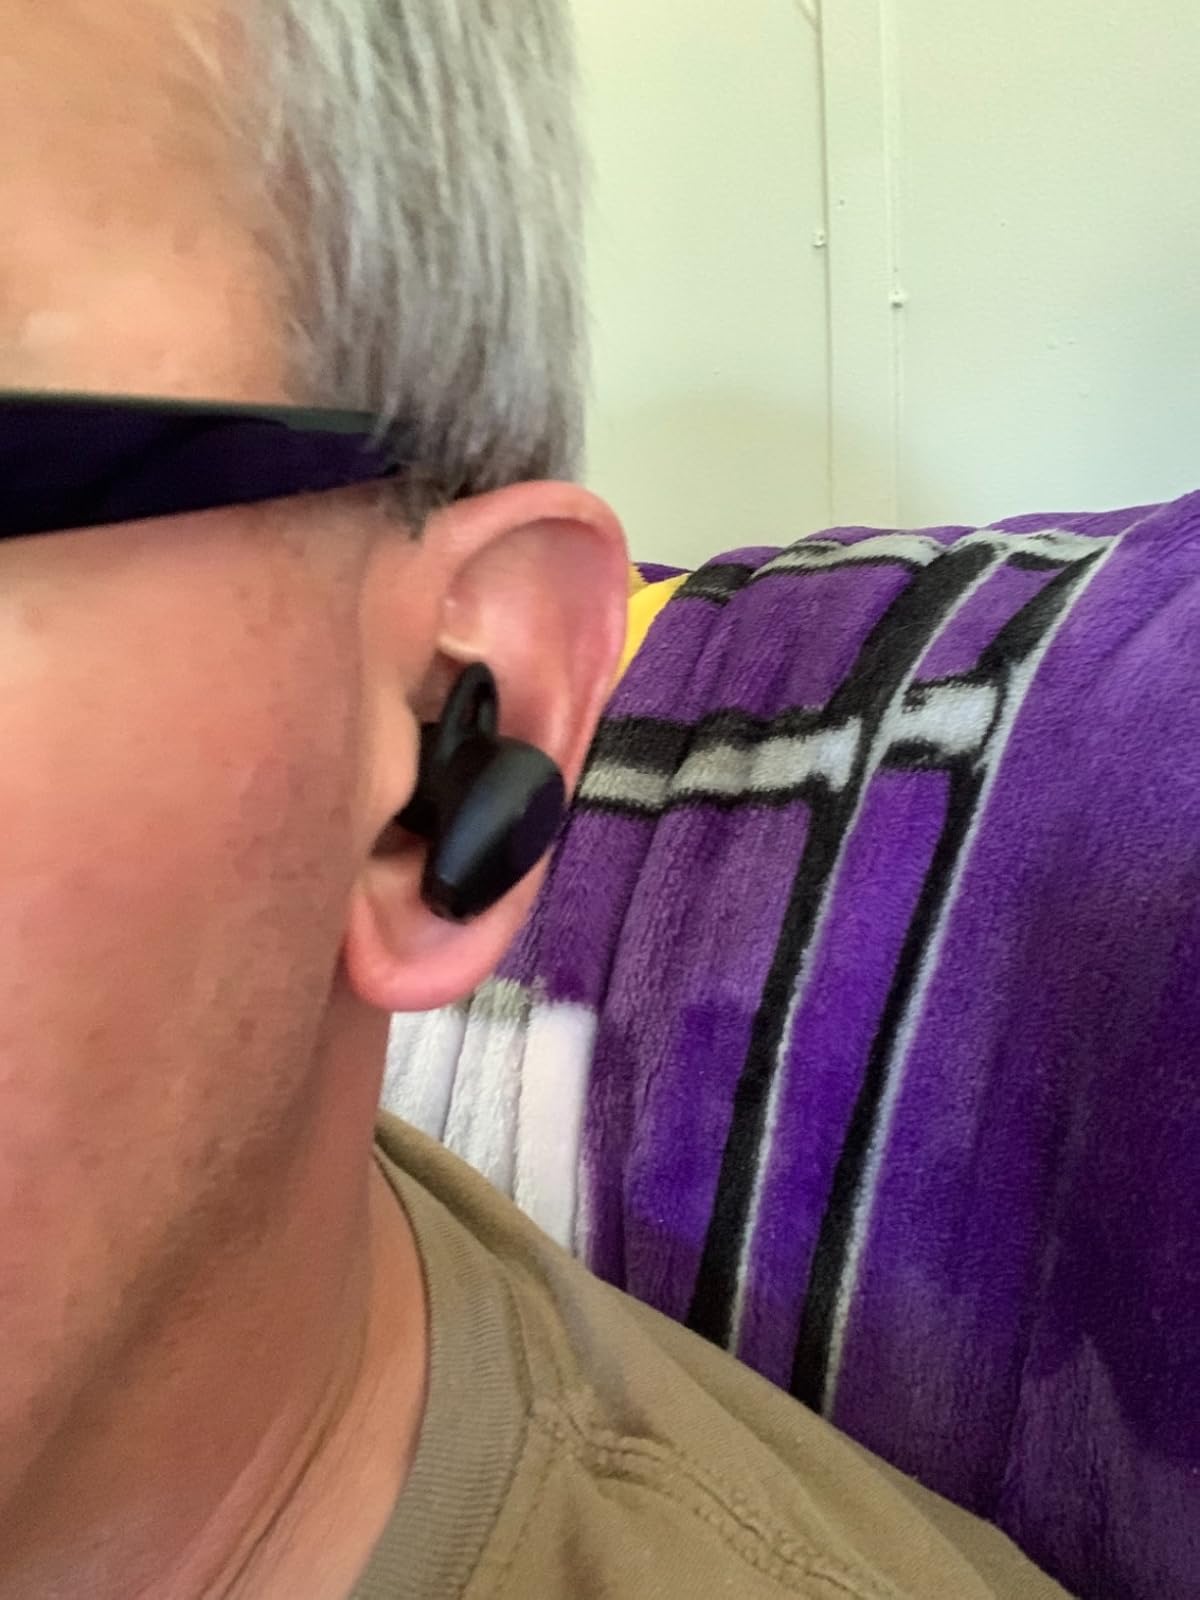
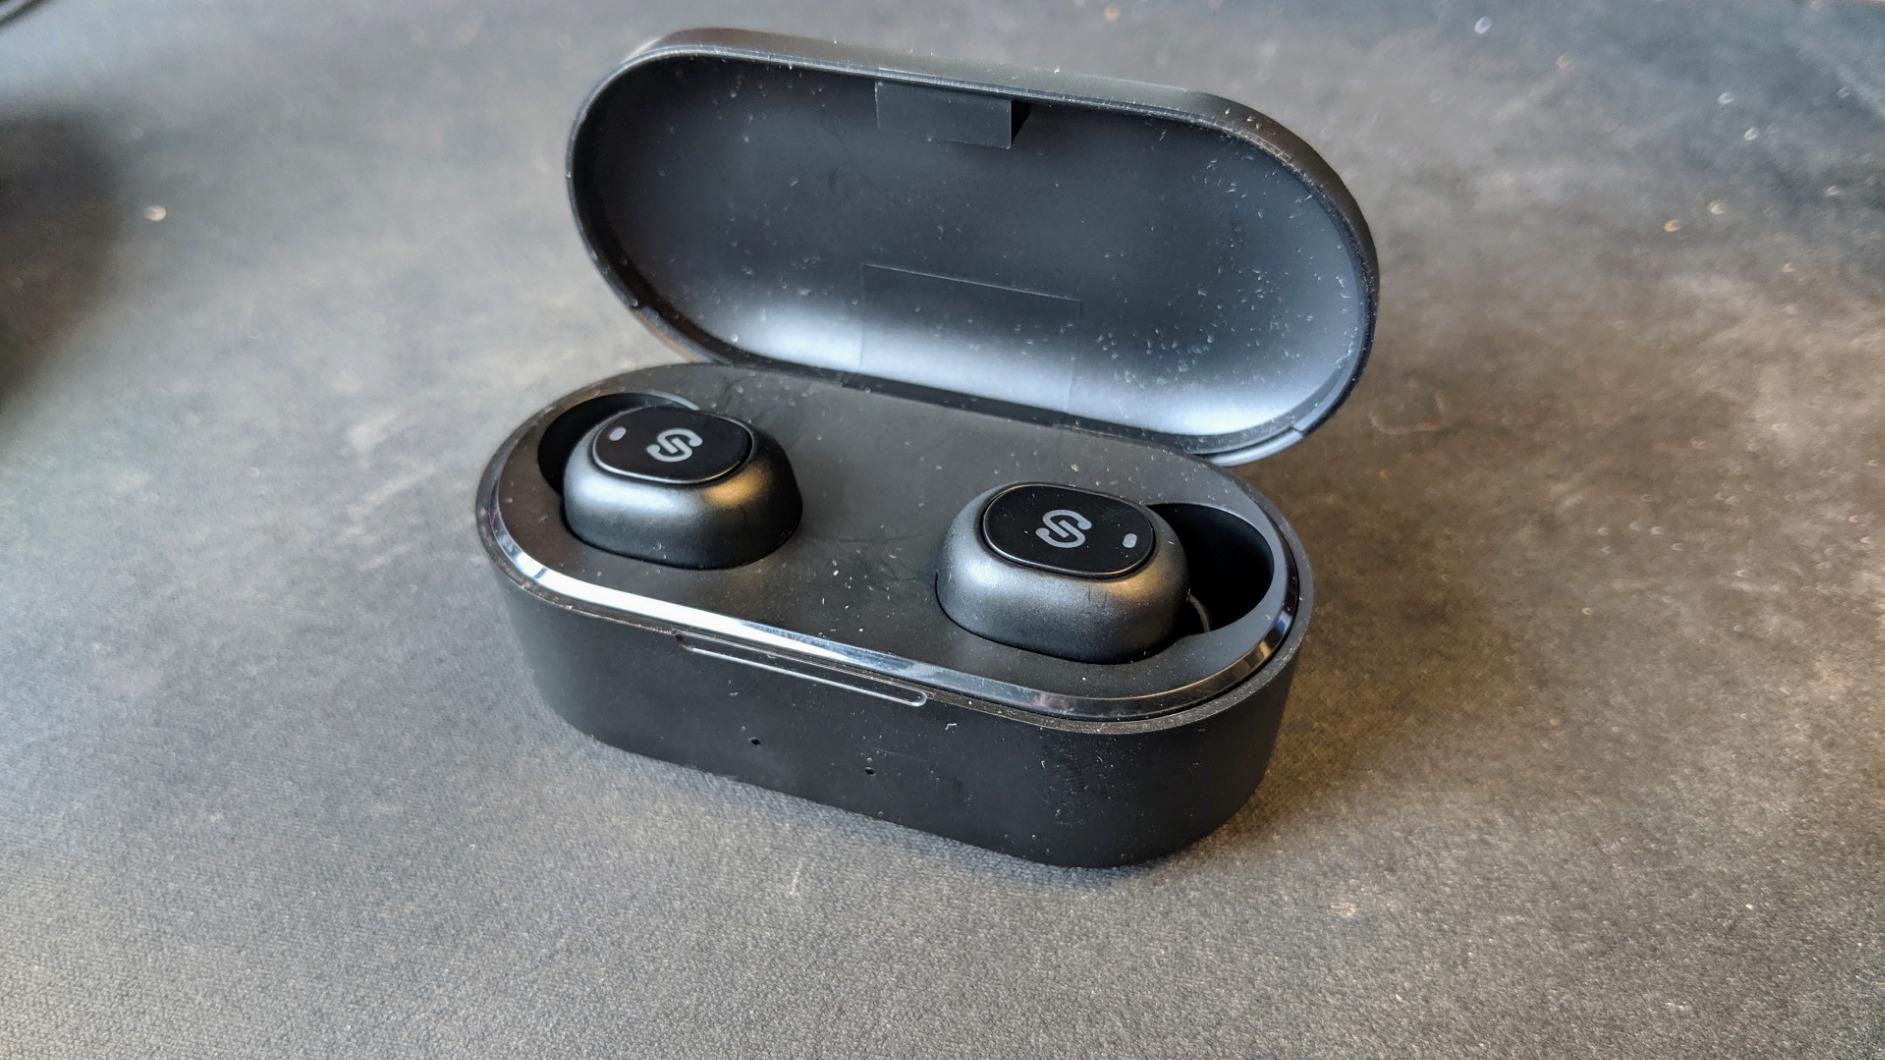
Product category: earbuds
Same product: no